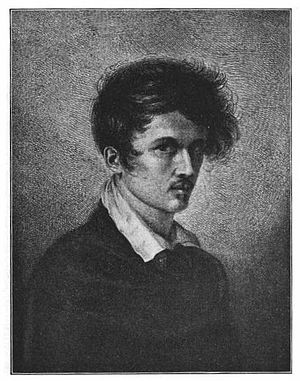
Ludwig Emil Grimm
Ludwig Emil Grimm var en tysk maler og raderer, broder til brødrene Grimm.